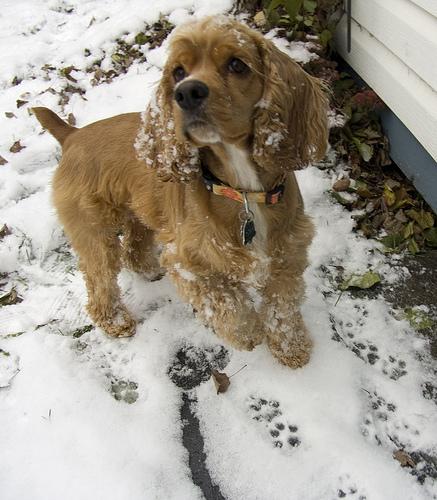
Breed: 286-n000111-cocker_spaniel